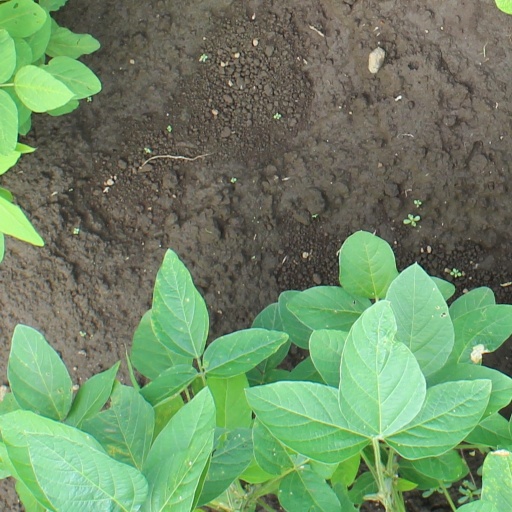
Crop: soybean